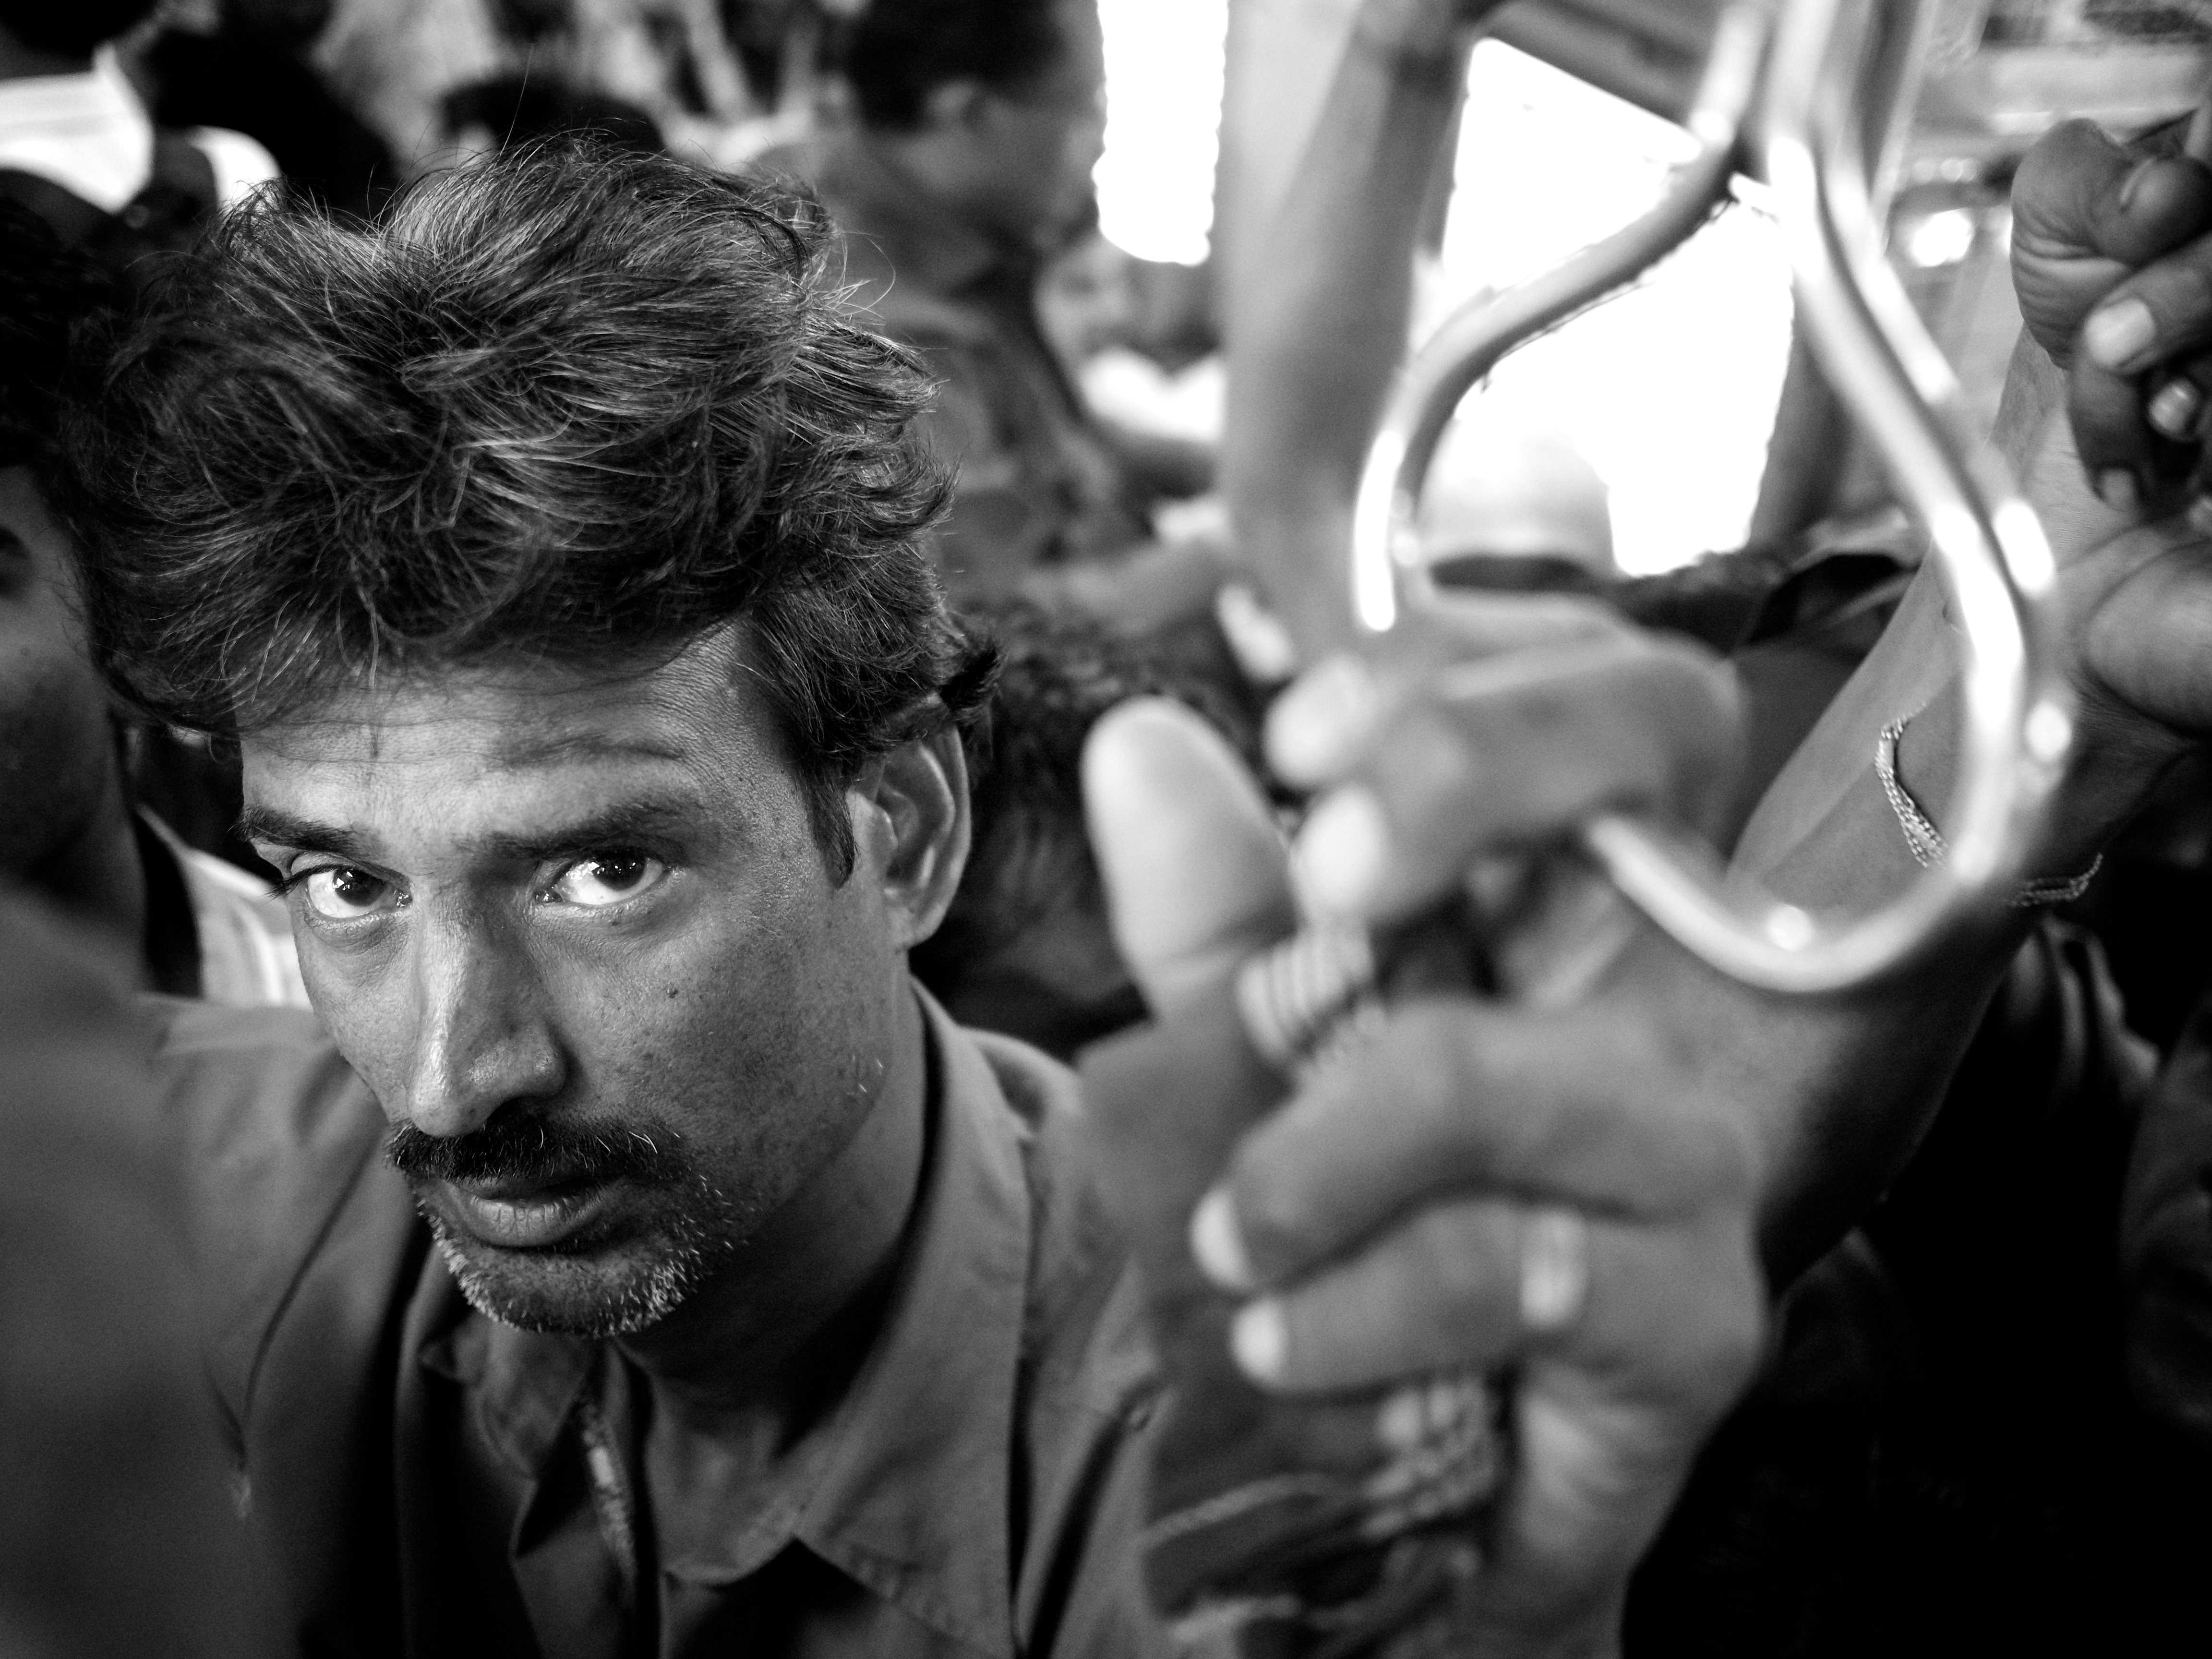
man, person, black and white, people, white, street, photography, ebook, portrait, training, black, monochrome, streetphotography, flickr, thomas, video, glasses, olympus, omd, fuji, leica, monochrom, leuthard, hcb, thomasleuthard, monochrome photography, film noir